The Lock (Constable)

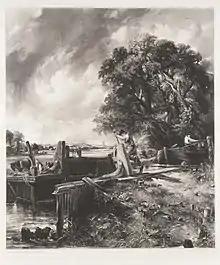
David Lucas – "The Lock and Dedham Vale", 1834, mezzotint.

"The Lock" is the fifth of six paintings that make up the "Stour series" of large-scale rural works, that Constable exhibited at the Royal Academy between 1819 and 1825. The painting is the only one of the series which remains in private hands, with the more famous "The Hay Wain" in the National Gallery, London.